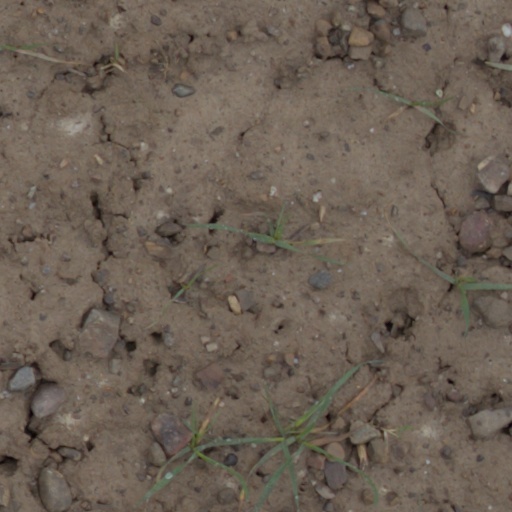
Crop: wheat